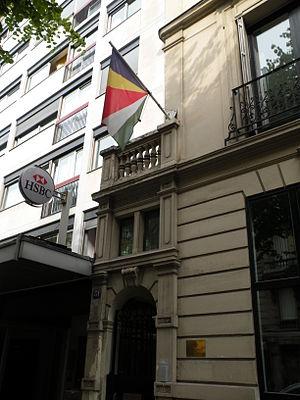
Ambassade des Seychelles en France, 51 avenue Mozart, Paris.
Cet article liste les représentations diplomatiques des Seychelles à l'étranger, en excluant les consulats honoraires.
L'ambassade des Seychelles en France est la représentation diplomatique de la République des Seychelles en République française. Elle est située 51 avenue Mozart, dans le 16ᵉ arrondissement de Paris et son ambassadeur est, depuis 2012, Bernard Shamlaye.